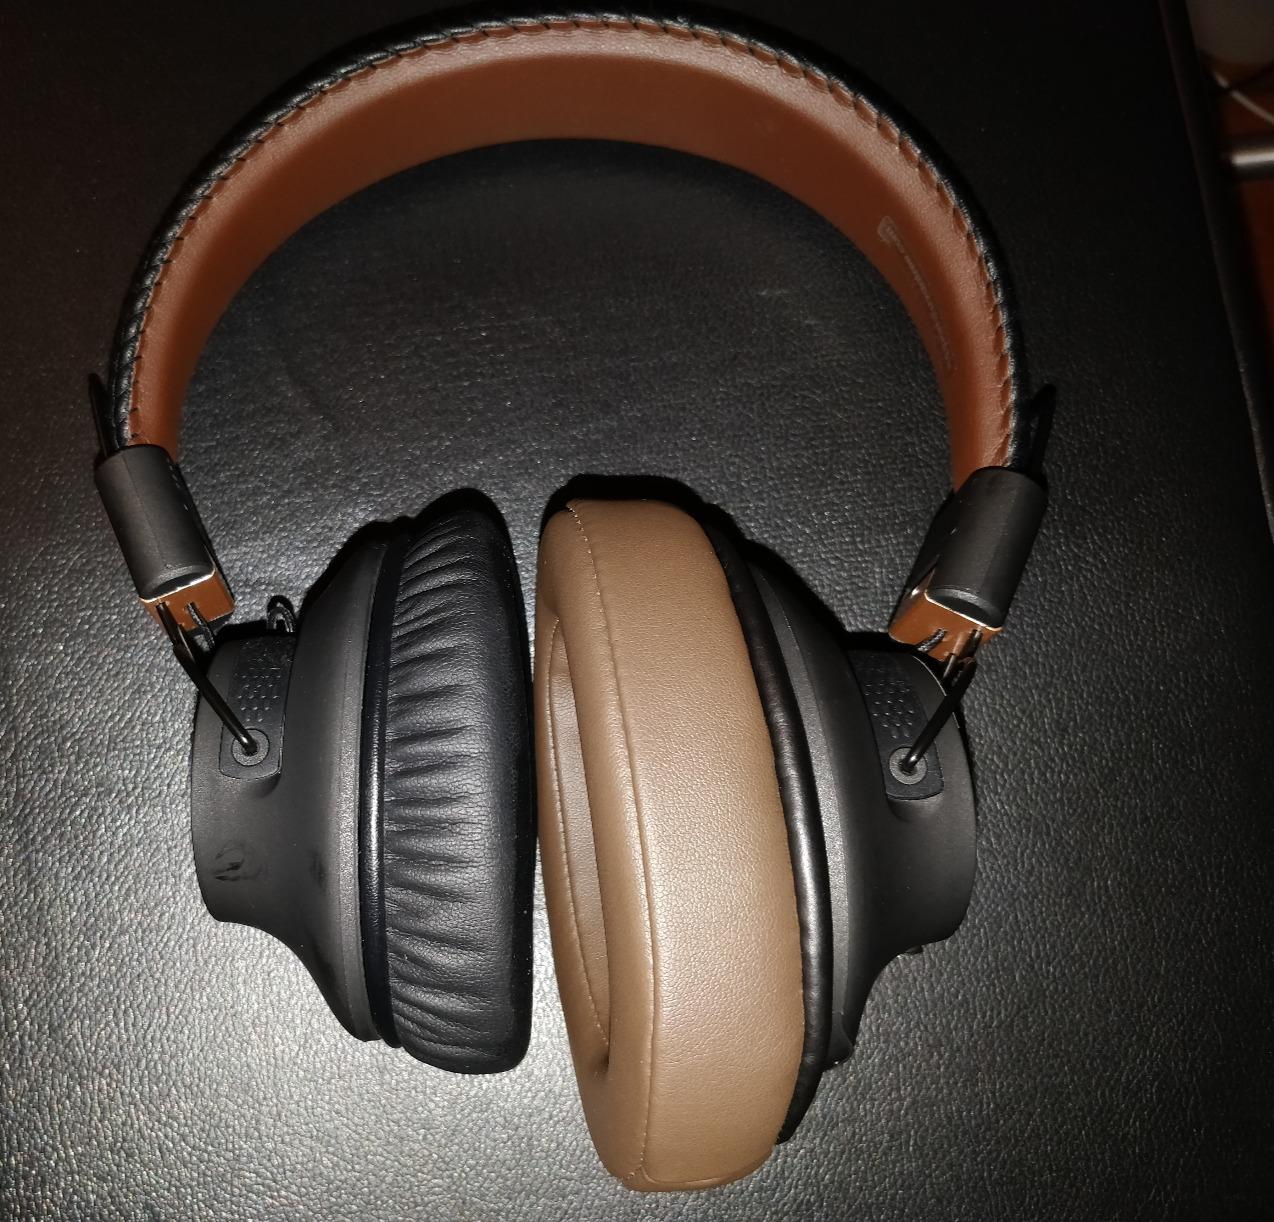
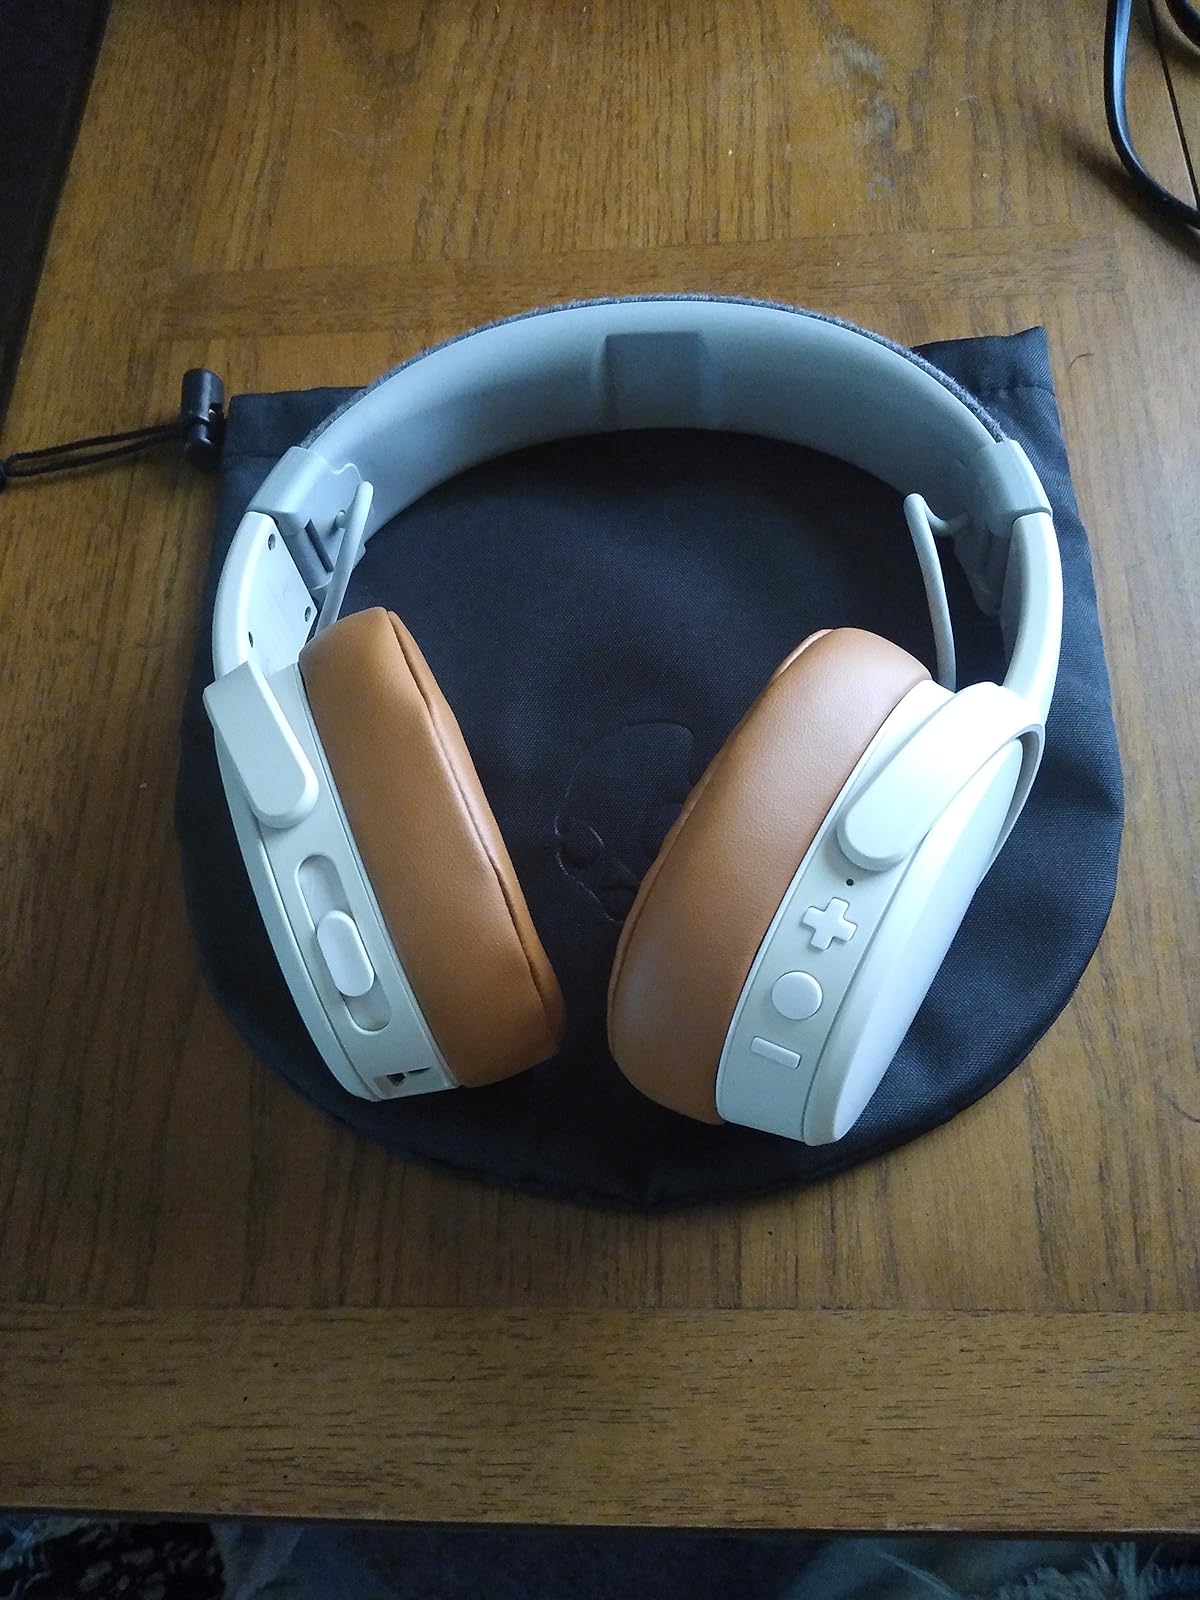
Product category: headphones
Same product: no